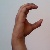
The image shows a hand gesture representing the letter 'C' in Indian Sign Language.